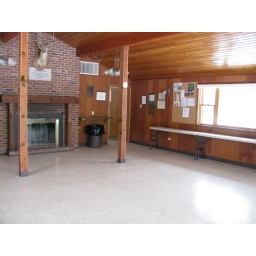
Main room from near glass wall Izaak Walton Cabin. Lake of the Woods Forest Preserve. Champaign County, Illinois